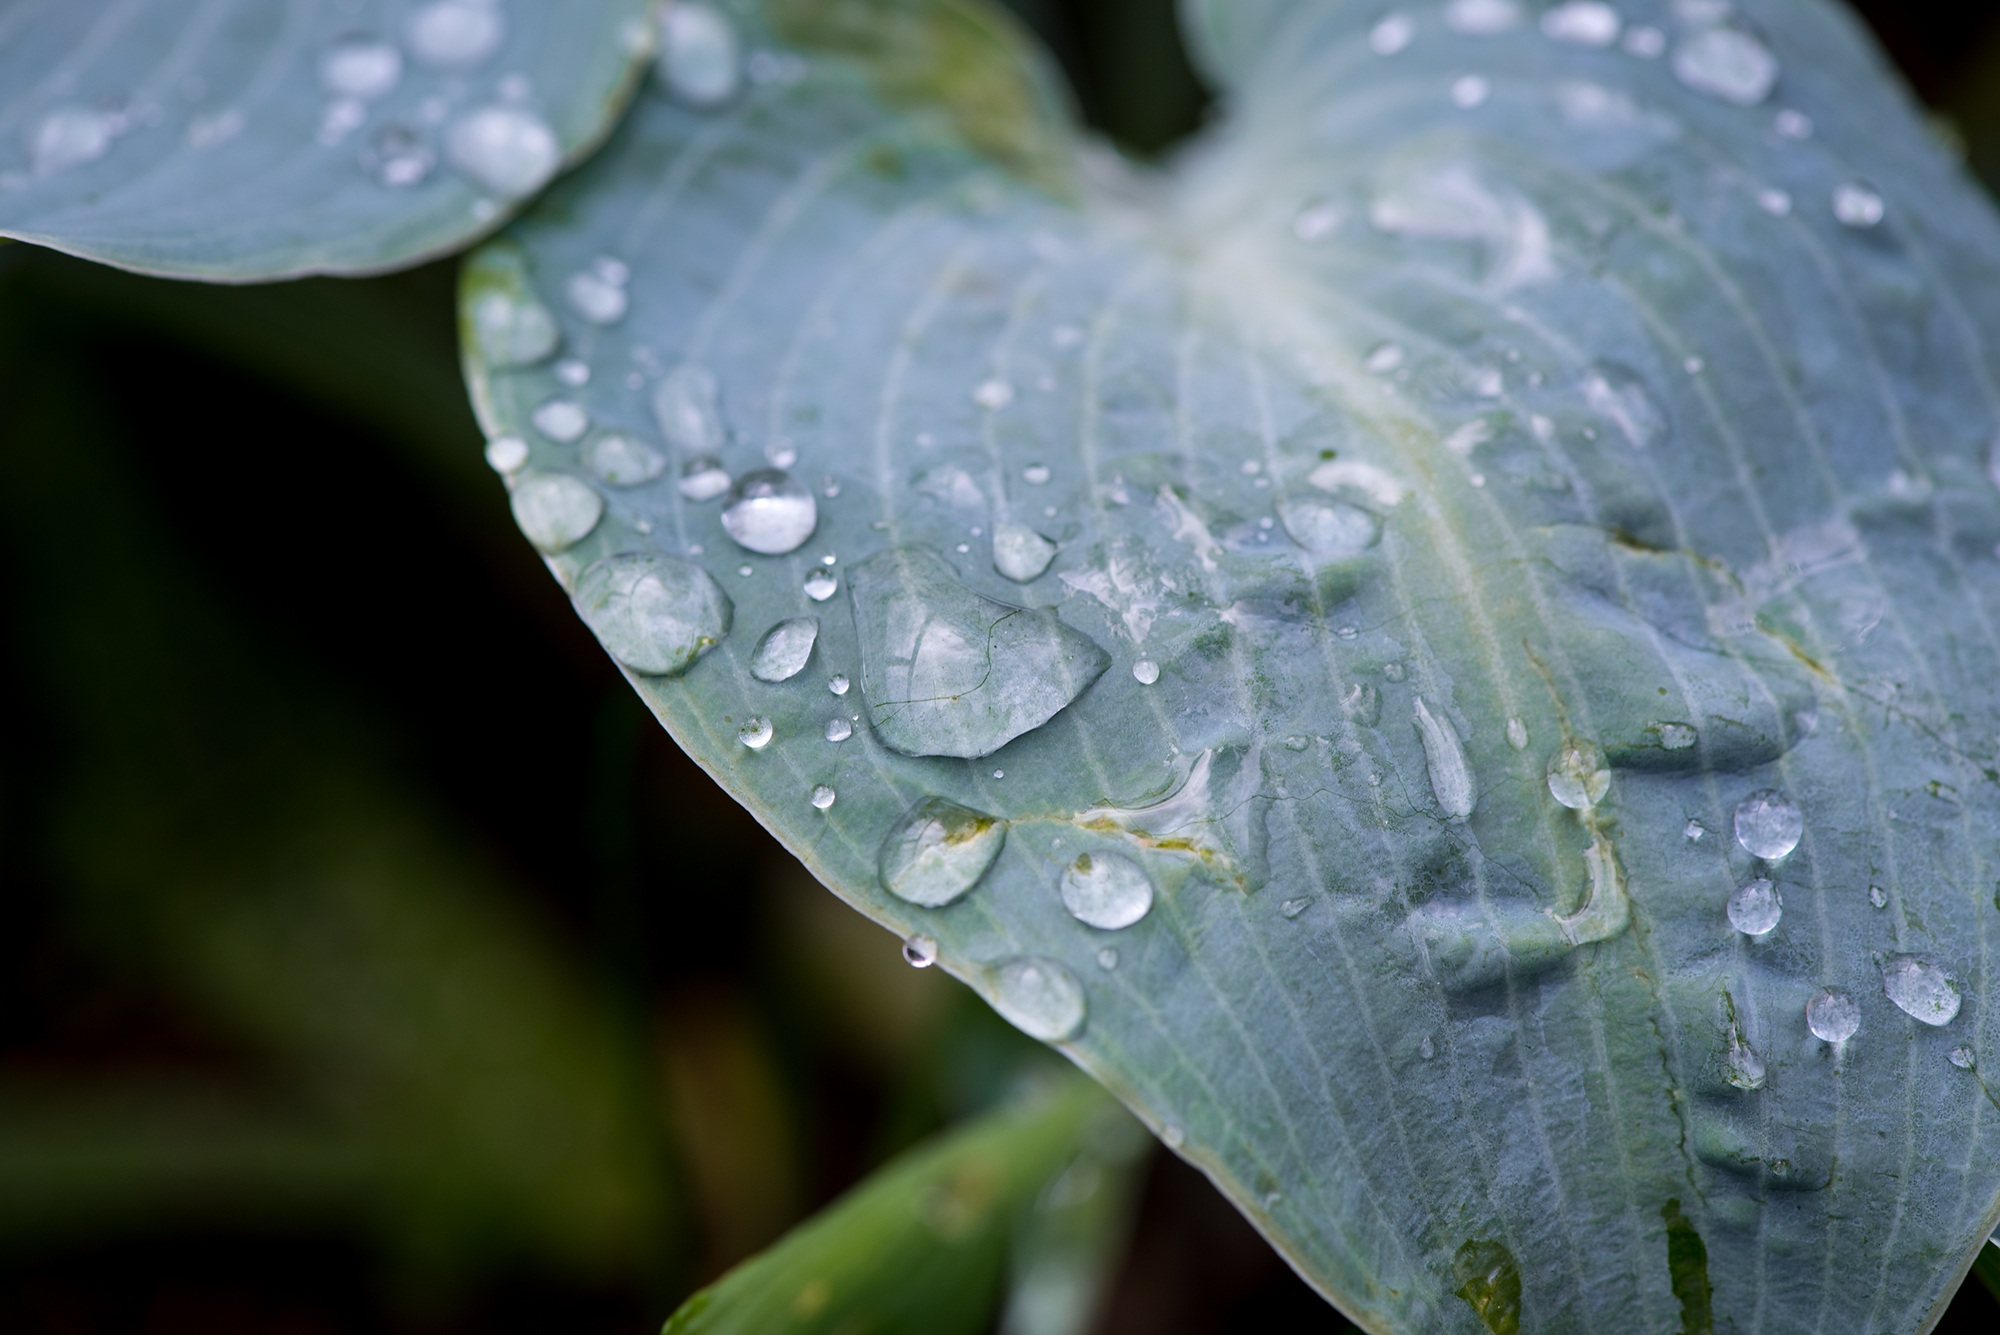
water, nature, drop, dew, plant, photography, leaf, flower, petal, raindrop, green, macro, botany, garden, close, flora, close up, drop of water, moisture, macro photography, green leaf, plant stem